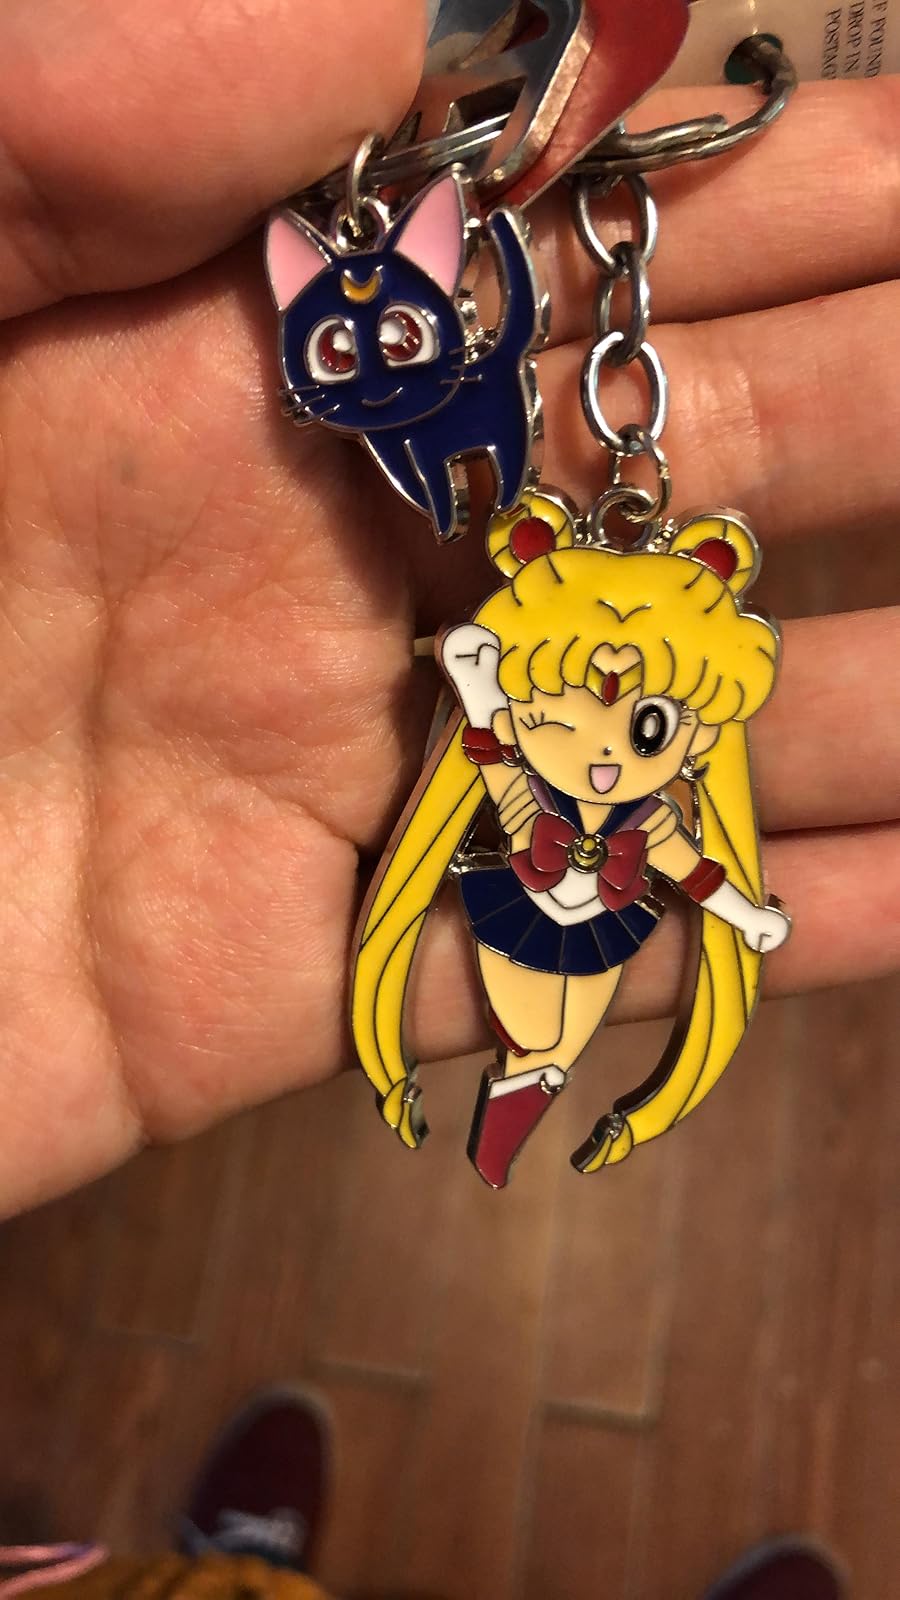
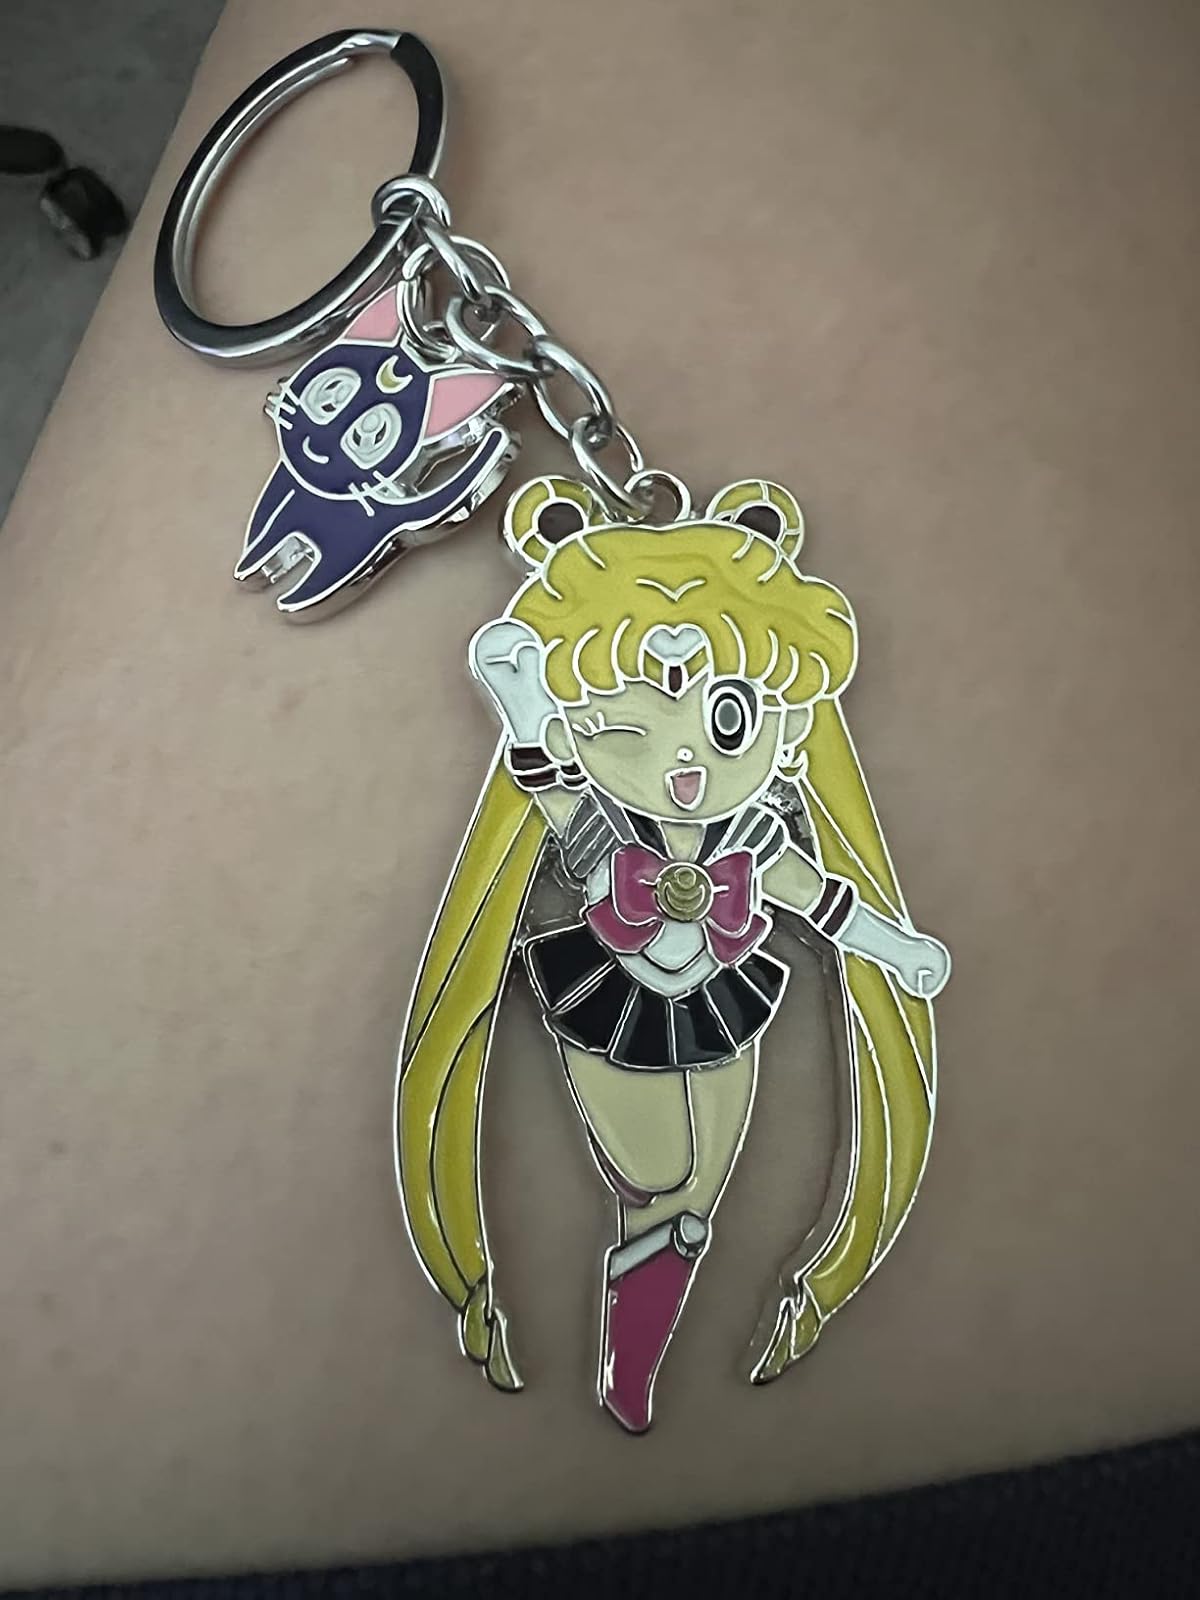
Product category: accessories_keychain
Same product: yes